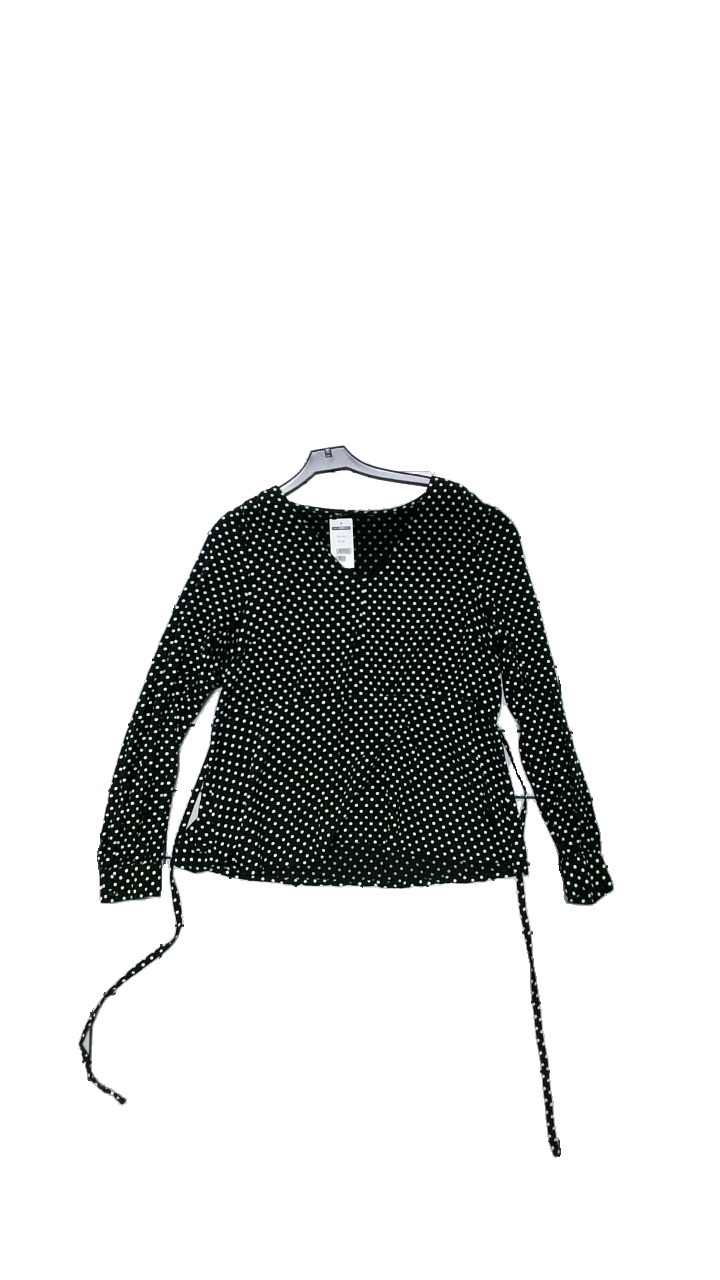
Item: Blouse (Ladies)
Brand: Missing
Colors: Black, White
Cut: Loose
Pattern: Dots
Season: All
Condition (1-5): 5
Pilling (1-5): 5
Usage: Reuse
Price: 50-100